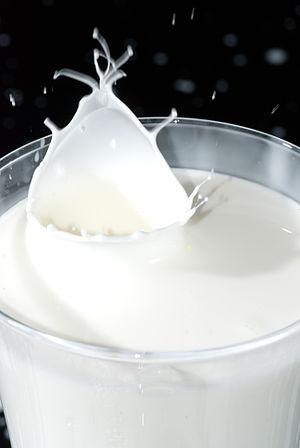
La crème fleurette, fleur de lait, ou crème à thé, est un produit agricole alimentaire issu du lait cru.